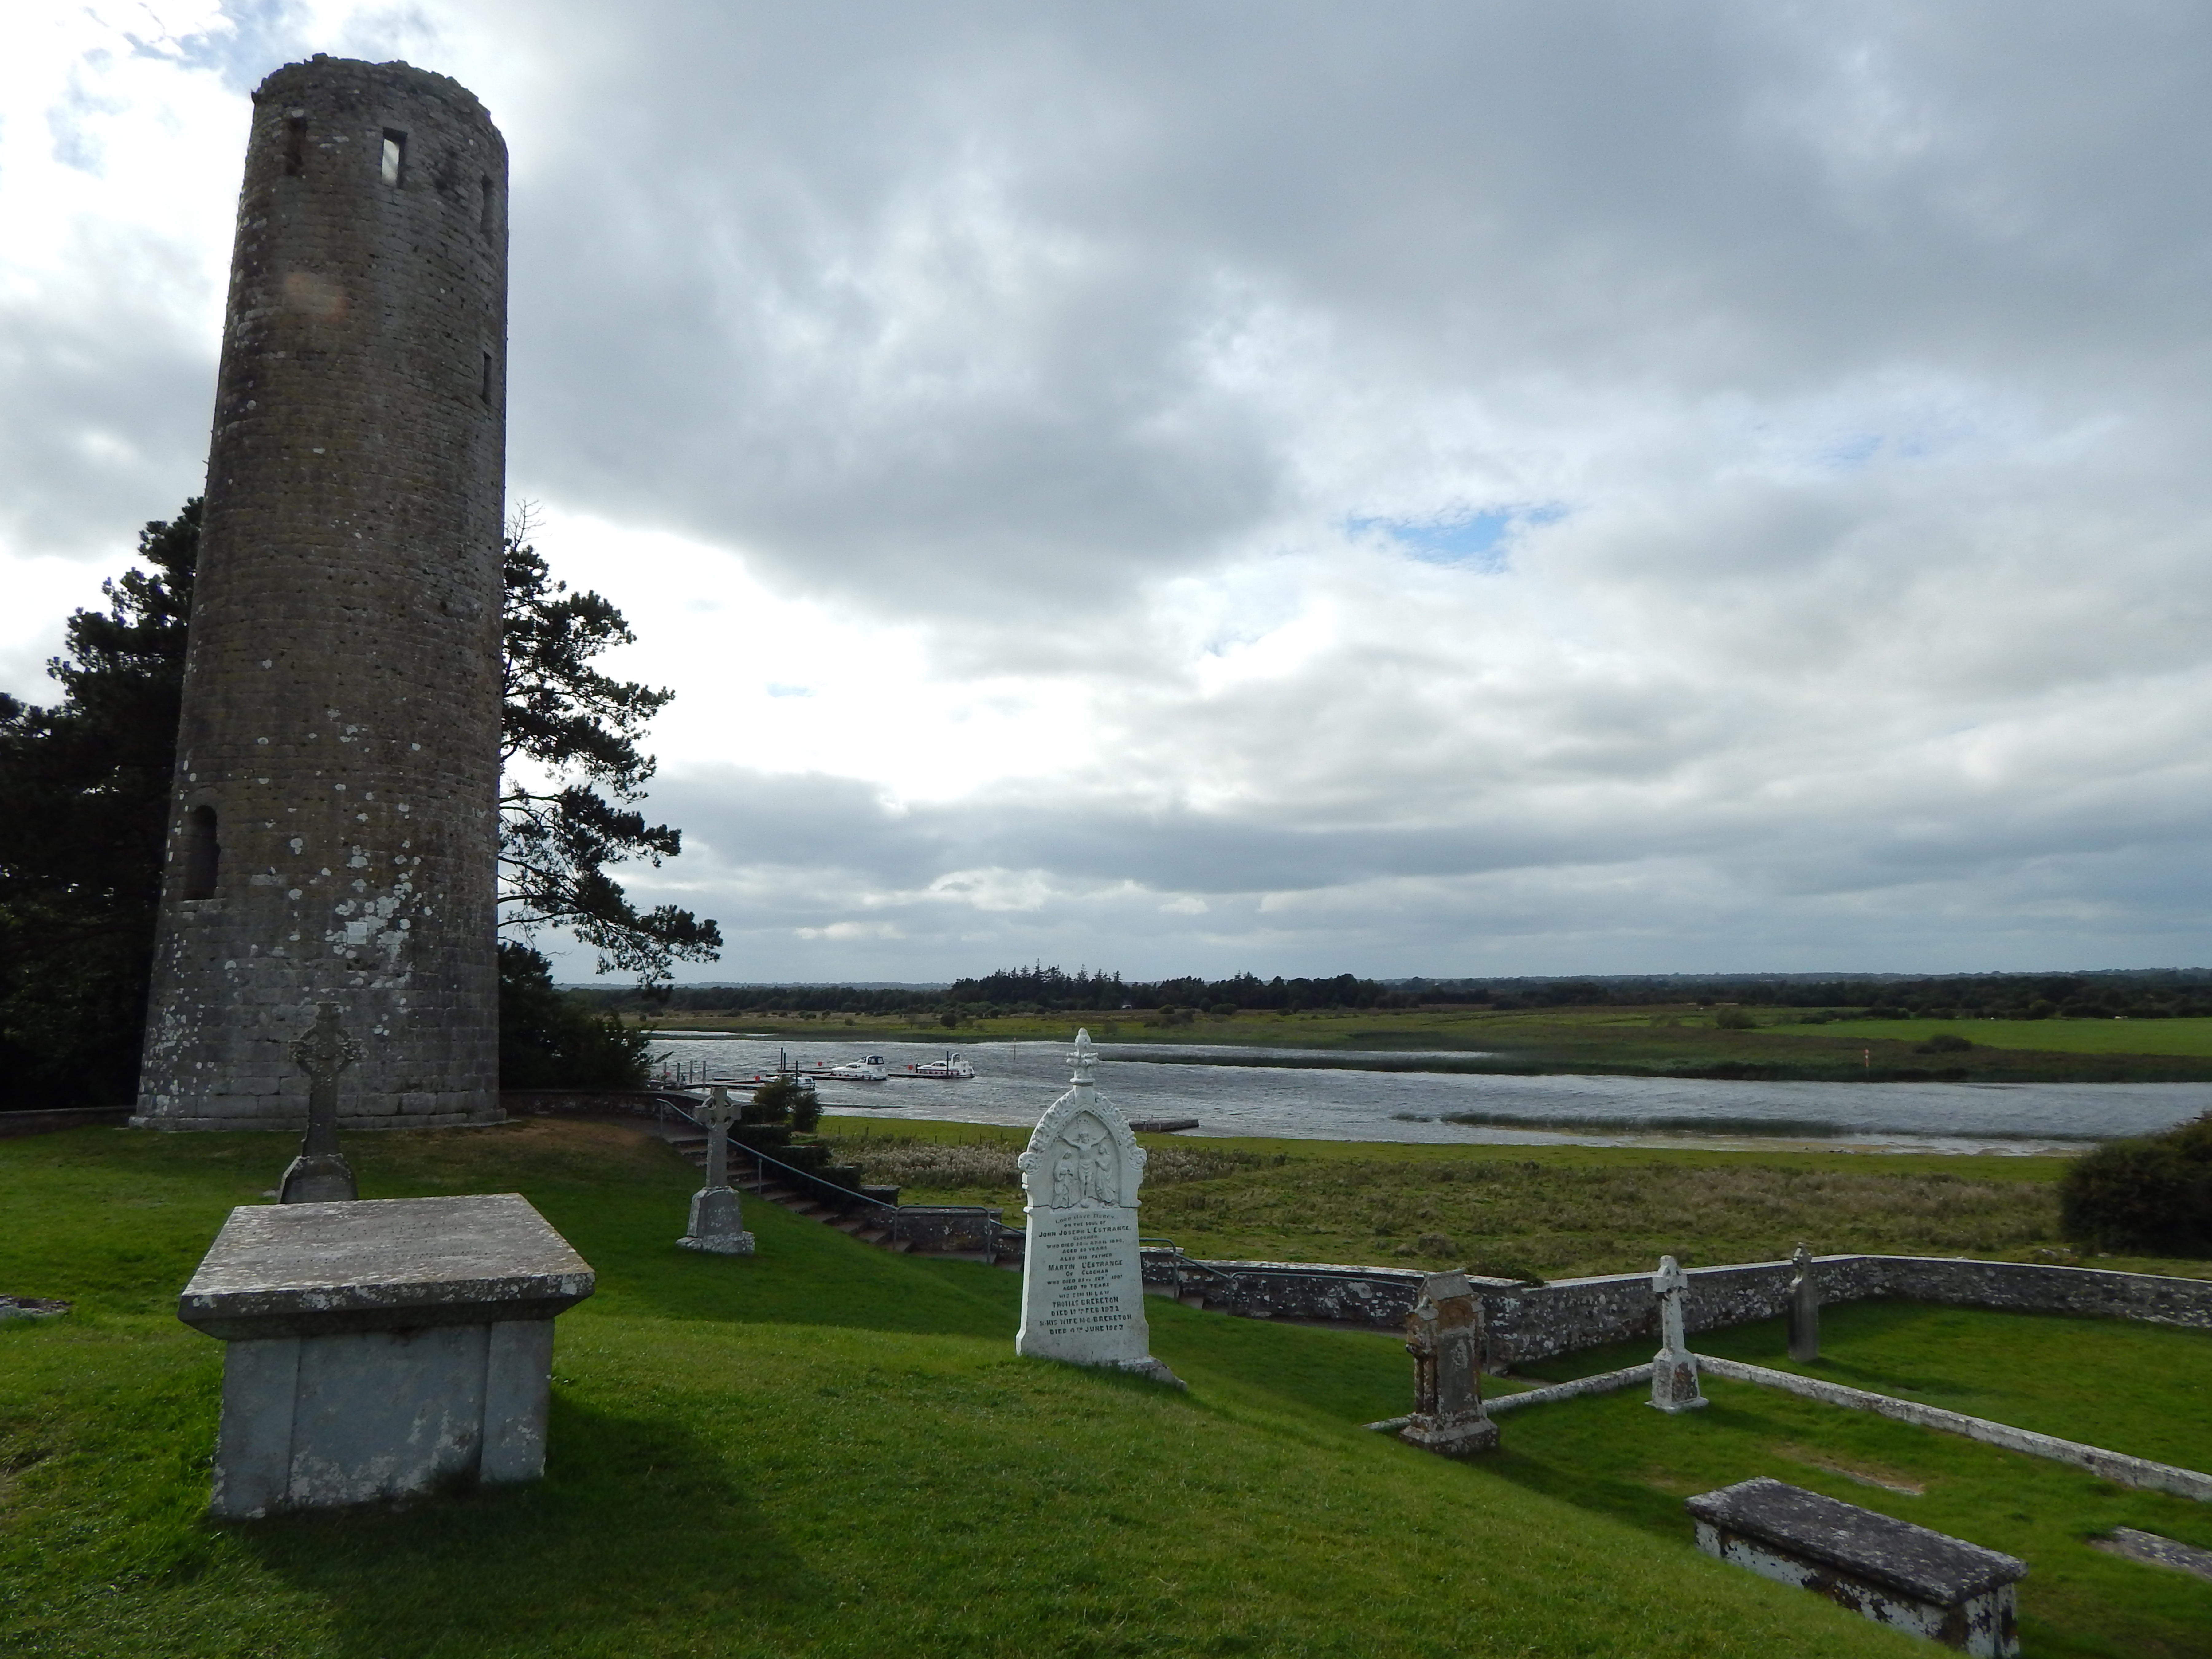
landscape, horizon, sky, sunset, cloudy, stone, monument, calm, landmark, cemetery, waterway, memorial, clouds, cruz, ireland, rural area, crois